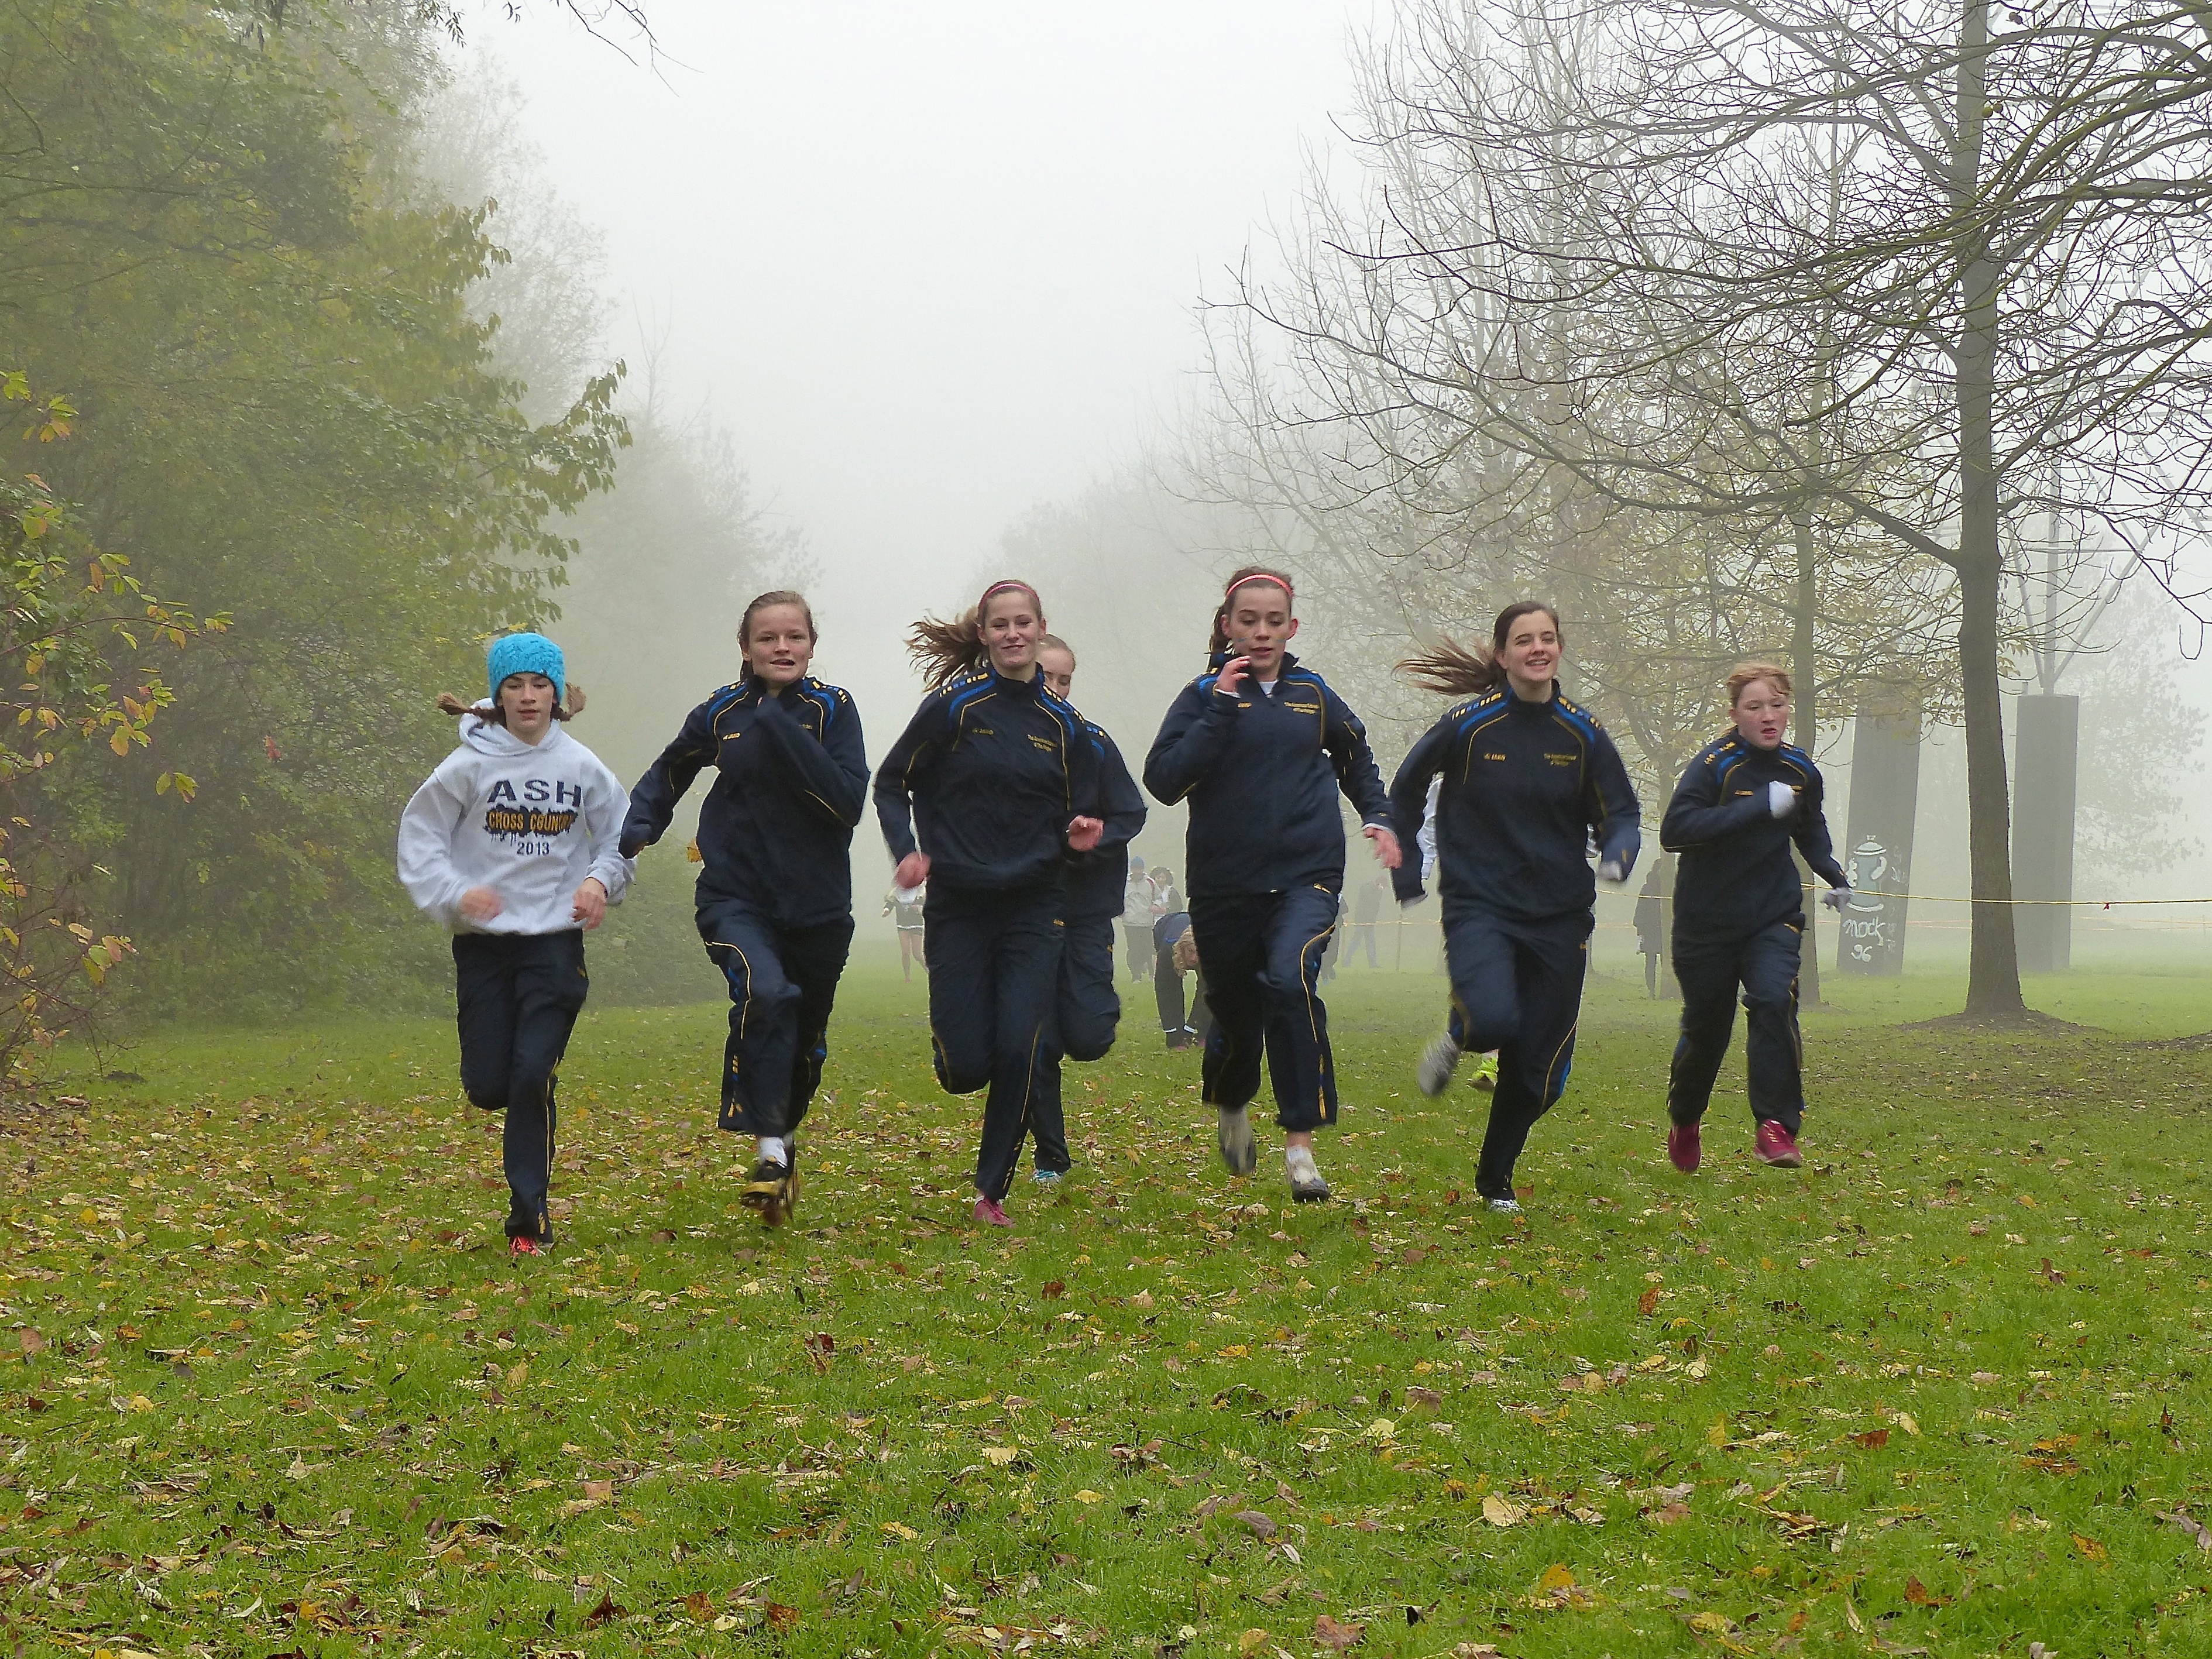
walking, people, fog, mist, sport, meadow, running, ash, crosscountry, belgium, race, competition, team, championship, xc, antwerp, necis